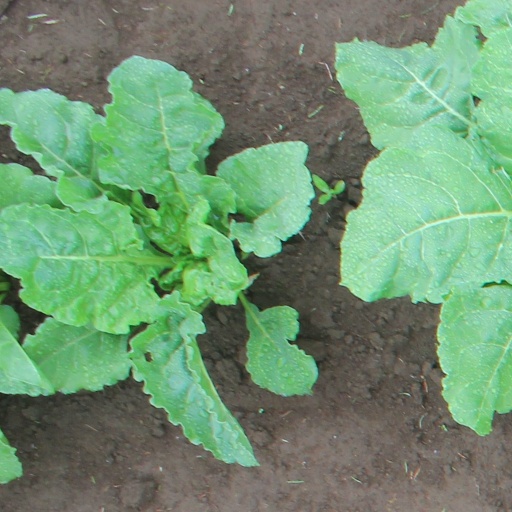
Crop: sugar beet